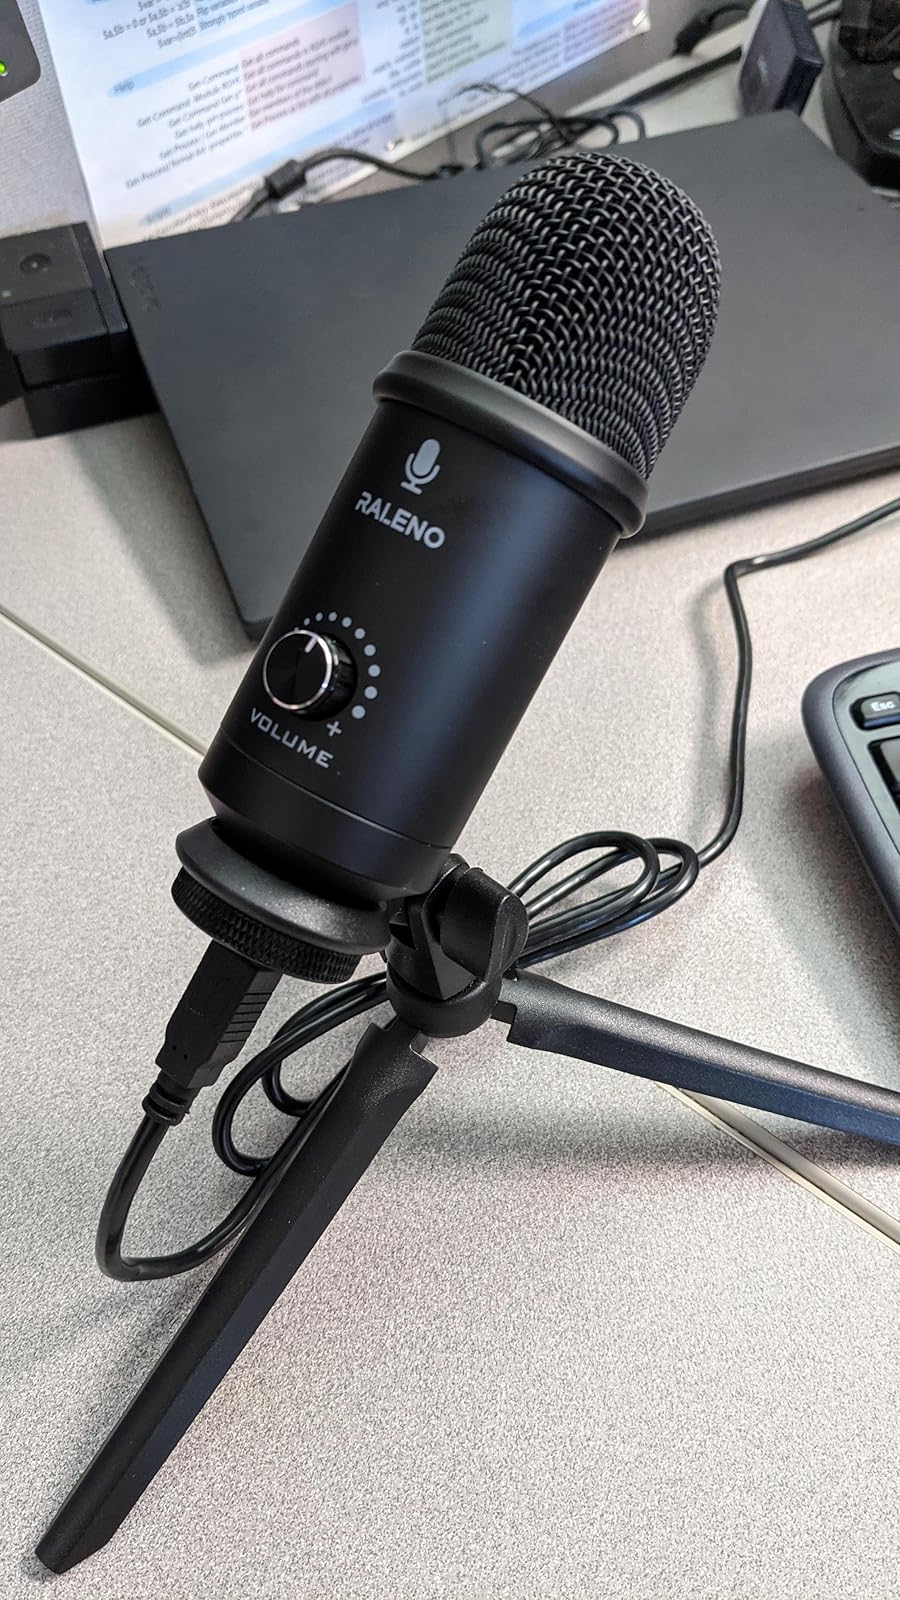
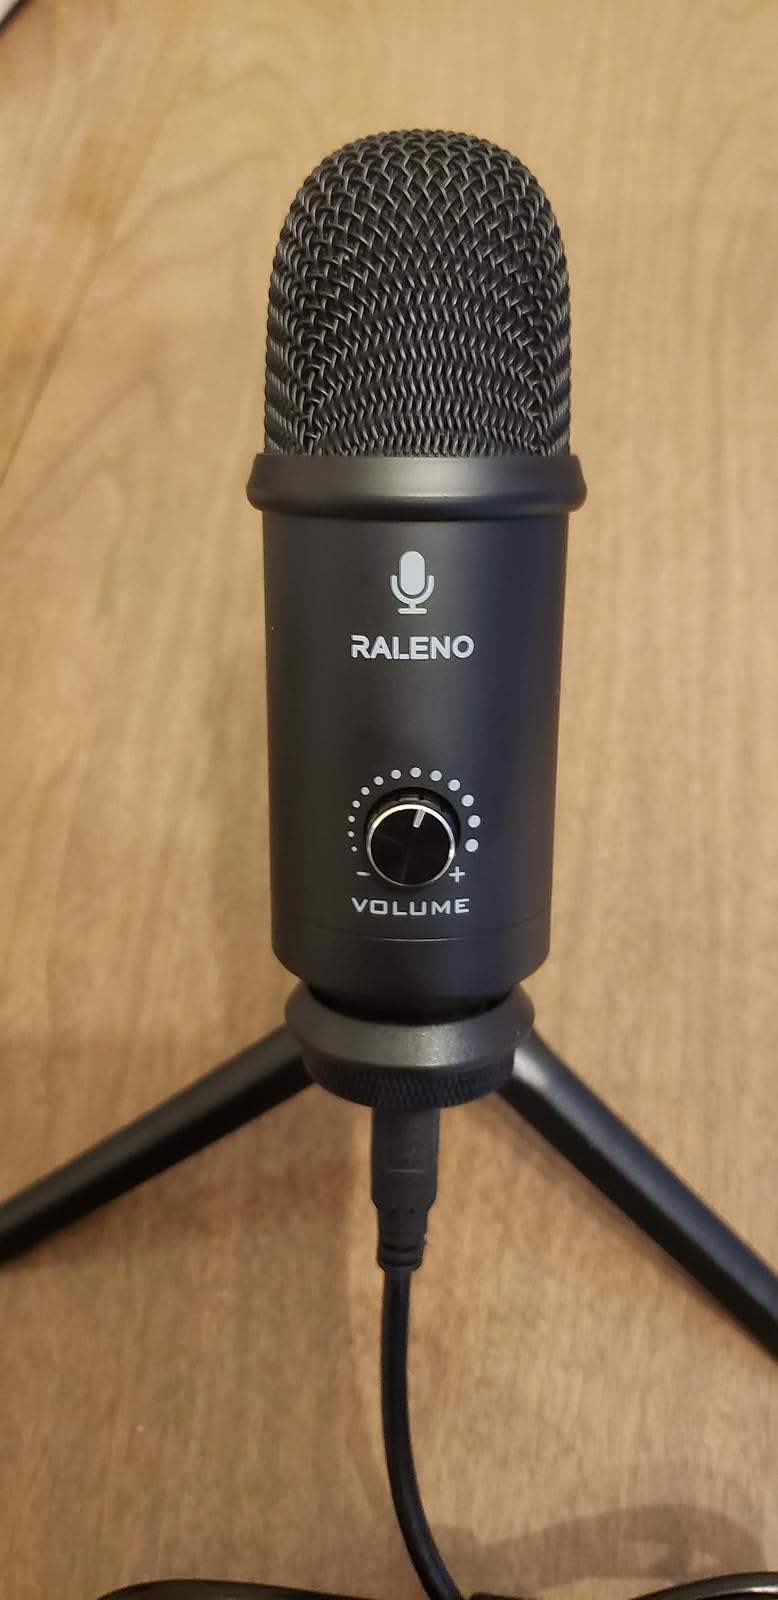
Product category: microphone
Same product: yes